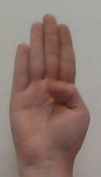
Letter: kaaf